Elias Hasket Derby

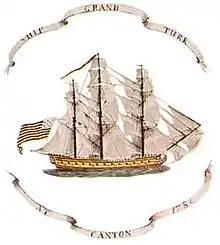
The first "Grand Turk" ship

On August 19, 1776, Derby acted as a proponent merchant agent on behalf of Commander/Captain Joseph White and his marines of the sloop "Revenge", in a prize case related to their capture of the brigantine "Anna Maria," a British vessel laden with a variety of goods.